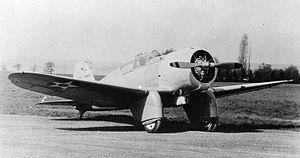
Le Northrop XFT est un prototype d'avion de chasse embarqué construit aux États-Unis dans les années 1930 pour les besoins de la marine américaine.